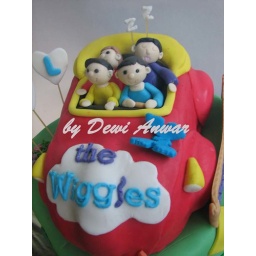
The wiggles cake for Abil, covered by plastic icing